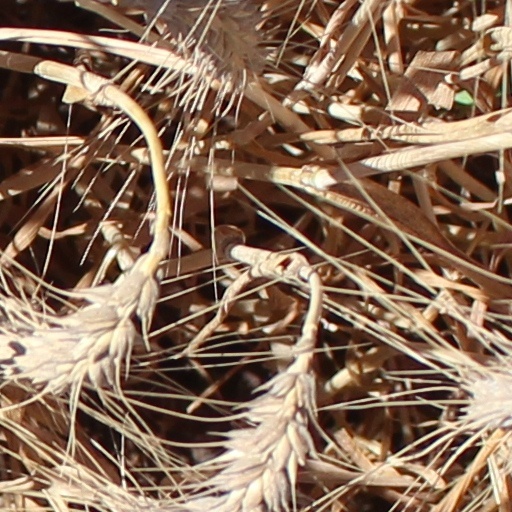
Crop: wheat